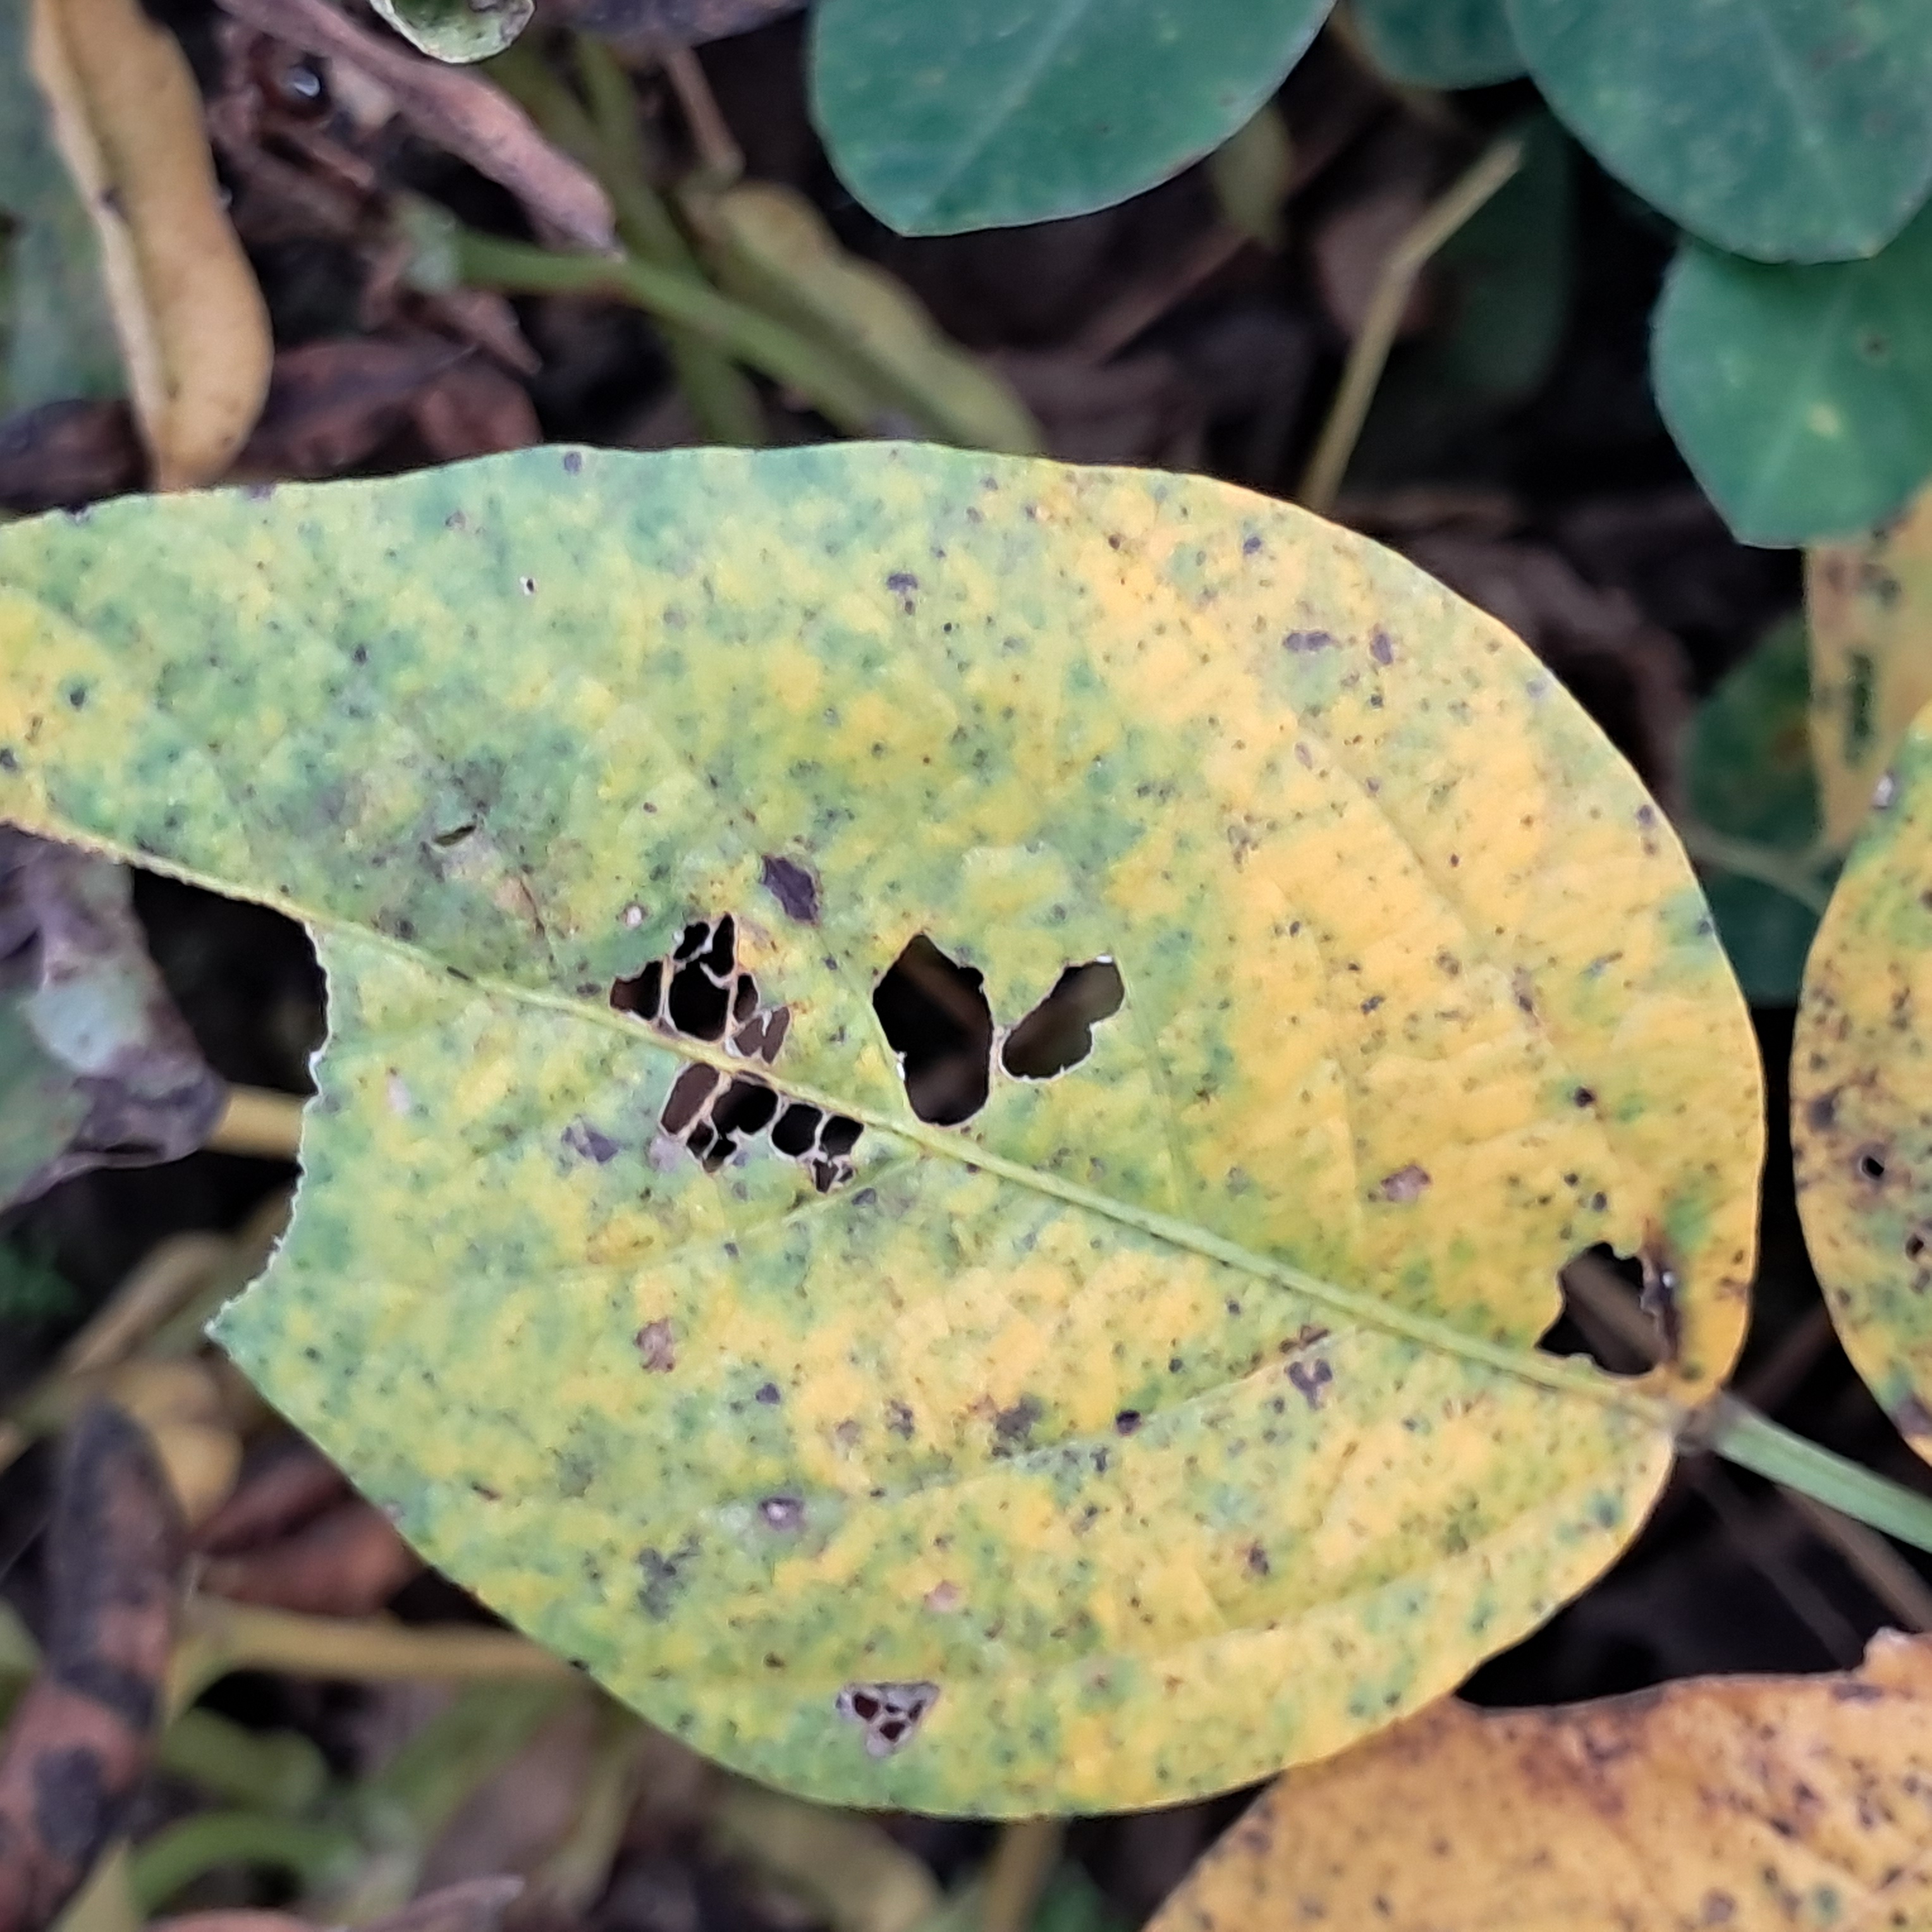
Label: Caterpillar_Semilooper_Pest